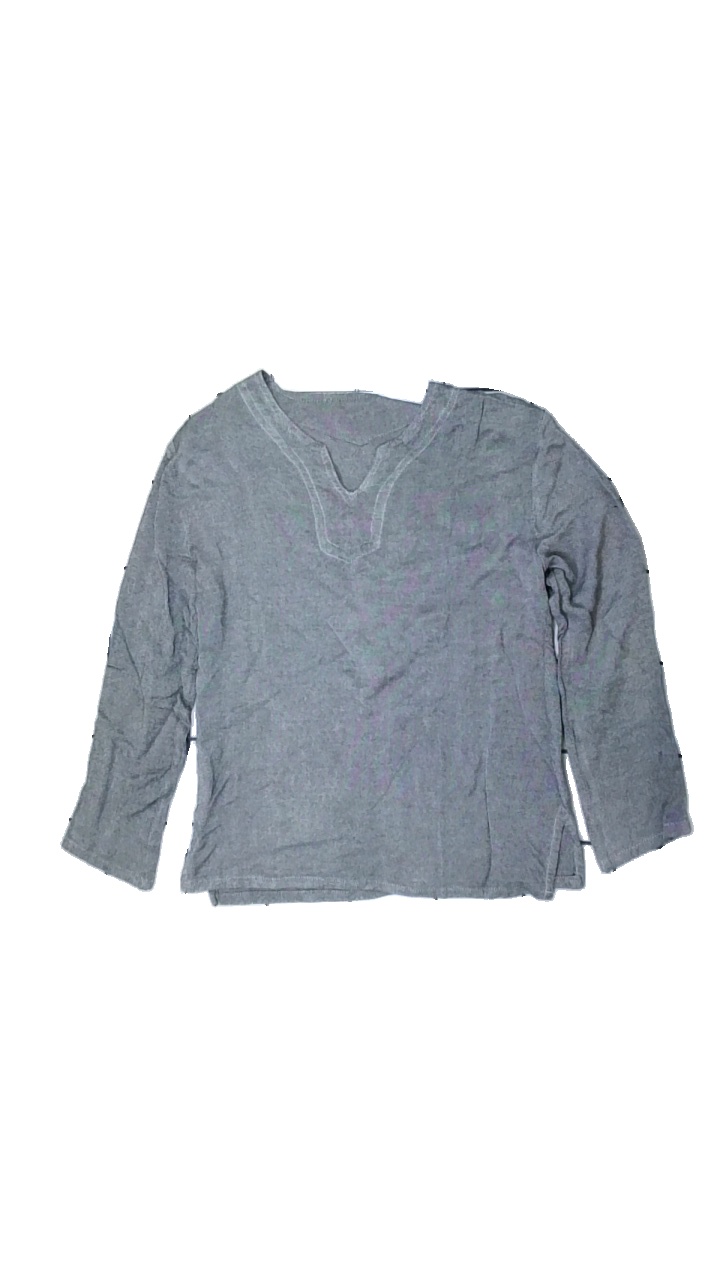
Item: Top (Ladies)
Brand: Missing
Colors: Grey
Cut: Regular
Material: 100% Polyester
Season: All
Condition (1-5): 2
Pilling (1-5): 2
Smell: Minor
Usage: Recycle
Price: <50